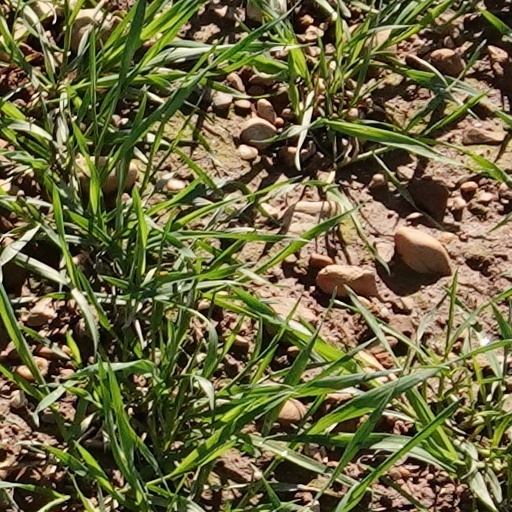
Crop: wheat